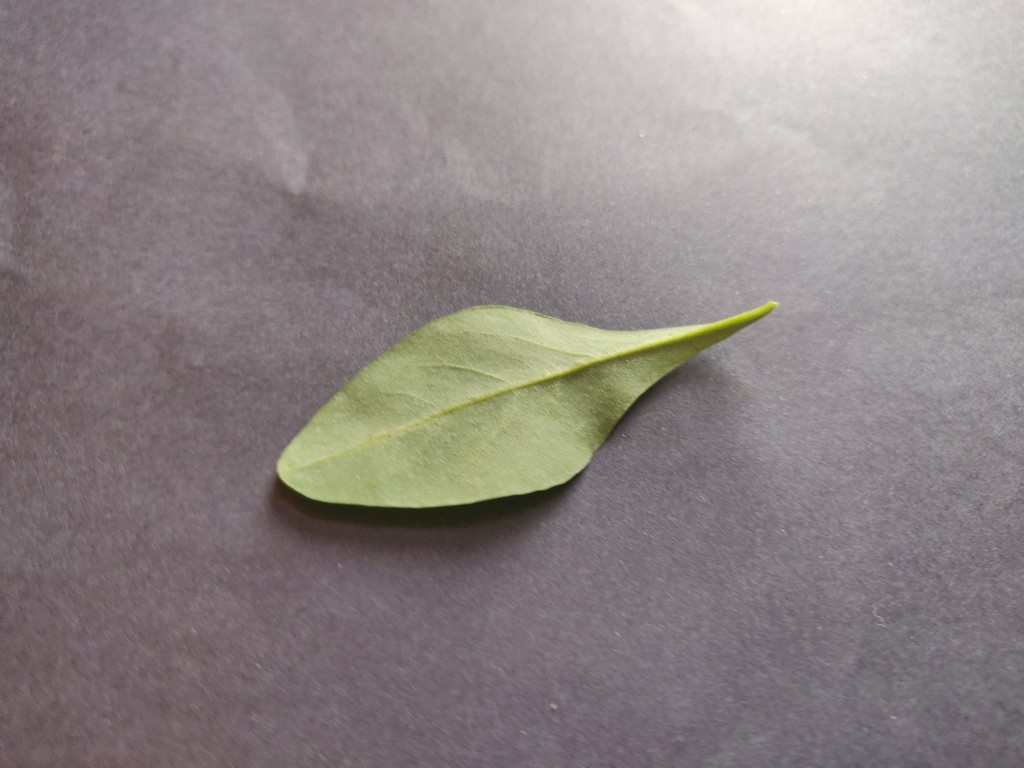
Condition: Healthy
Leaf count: single
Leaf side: back